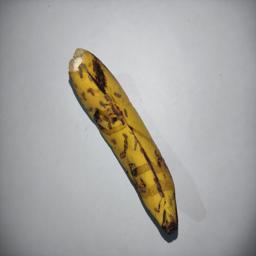
Banana variety: Sagor Kola